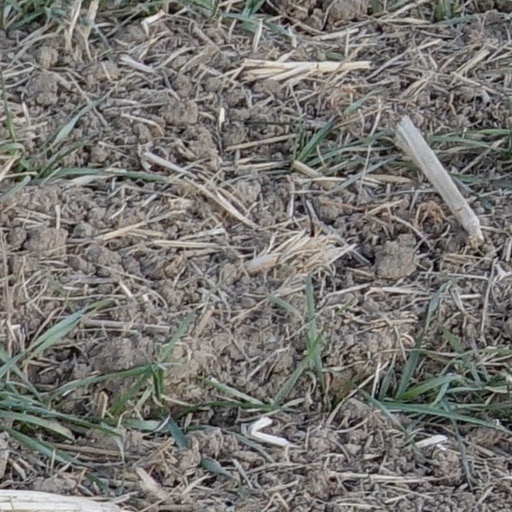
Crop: wheat